Naoe Station

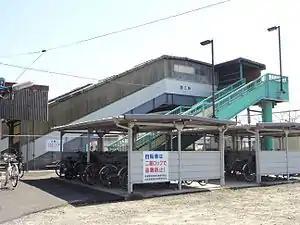
Naoe Station North entrance

is a passenger railway station located in the city of Izumo, Shimane Prefecture, Japan. It is operated by the West Japan Railway Company (JR West).